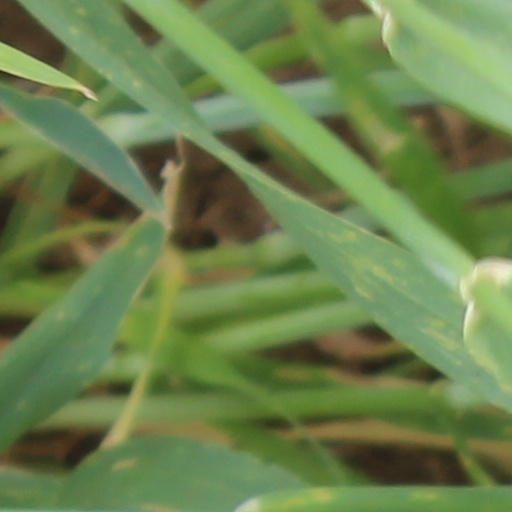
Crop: wheat